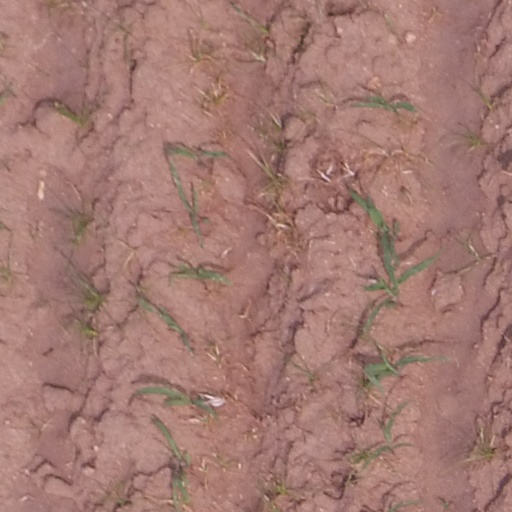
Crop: maize; corn